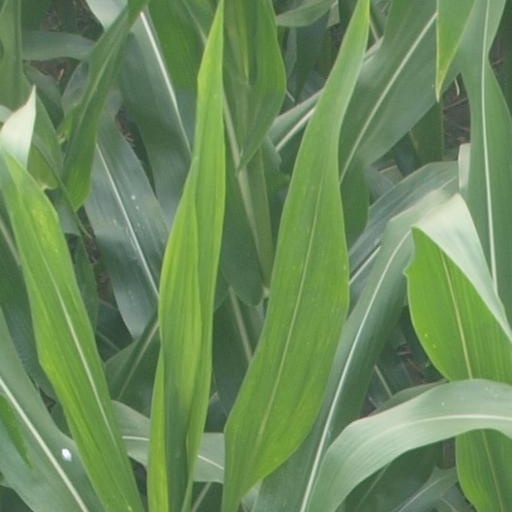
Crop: maize; corn